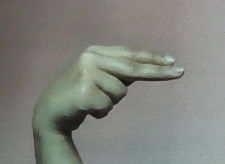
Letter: ain